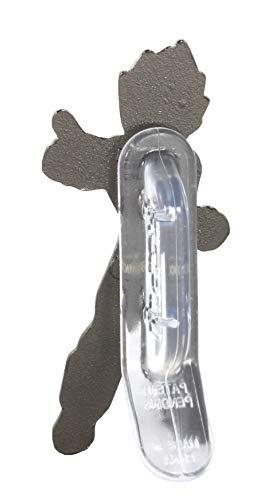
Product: FiGPiN Mini Dragon Ball Super: Saiyan God Super Saiyan Vegeta - Collectible Pin
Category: Toys & Games | Novelty & Gag Toys
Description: Includes: a patented Fig Pin soft rubber Backer that allows the pin to be displayed standing-up.
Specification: ASIN:B07JGD2W77|Releasedate:January18,2019|Pricing:ThestrikethroughpriceistheListPrice.SavingsrepresentsadiscountofftheListPrice.|ProductDimensions:0.1x1x2inches;0.8ounces|Media::VideoGame